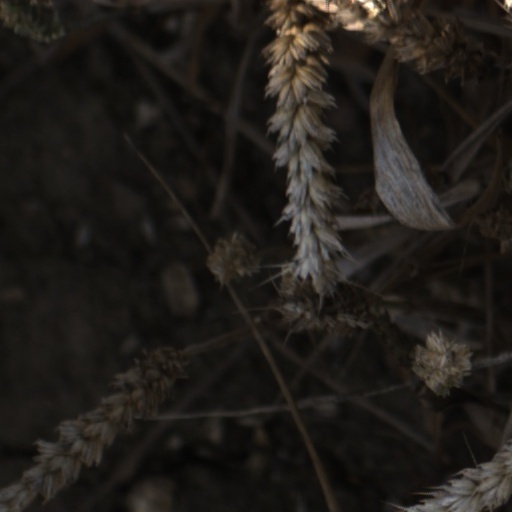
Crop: wheat